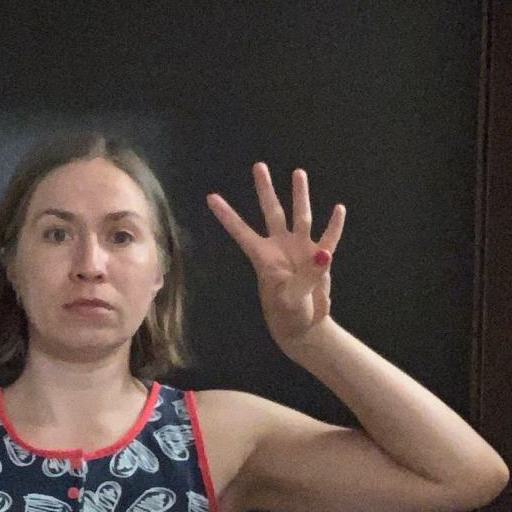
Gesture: four